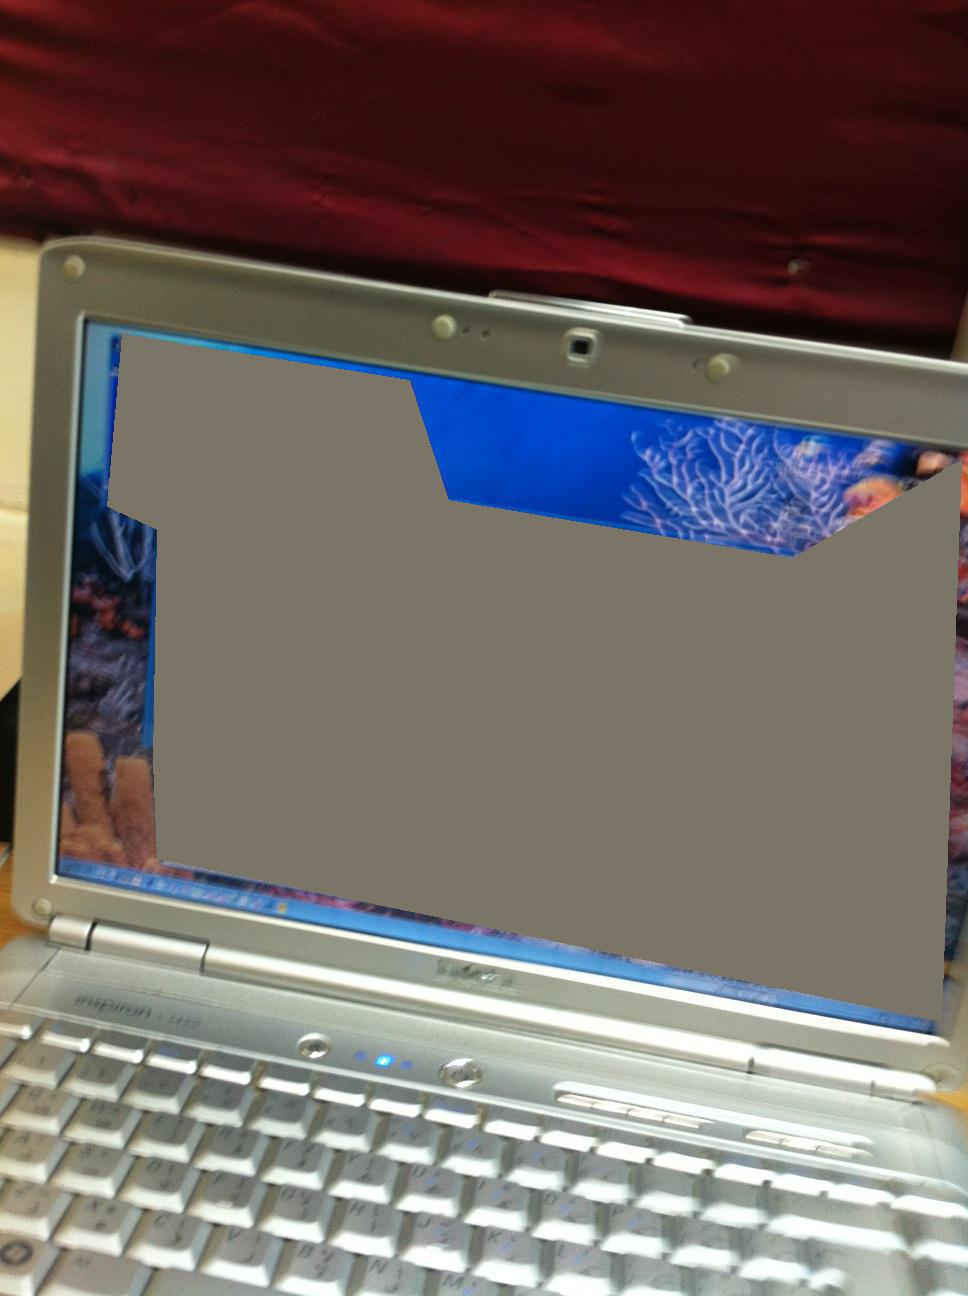Question: INFINTE PRESENCE OF A DREAM
Answer: unanswerable